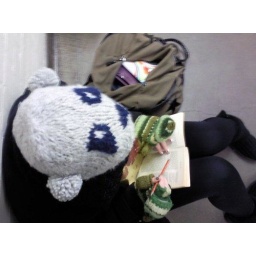
Me and my wonderus hat reading my favourite book EVER Alice in Wonderland :) (Photo taken by Charley Fears)